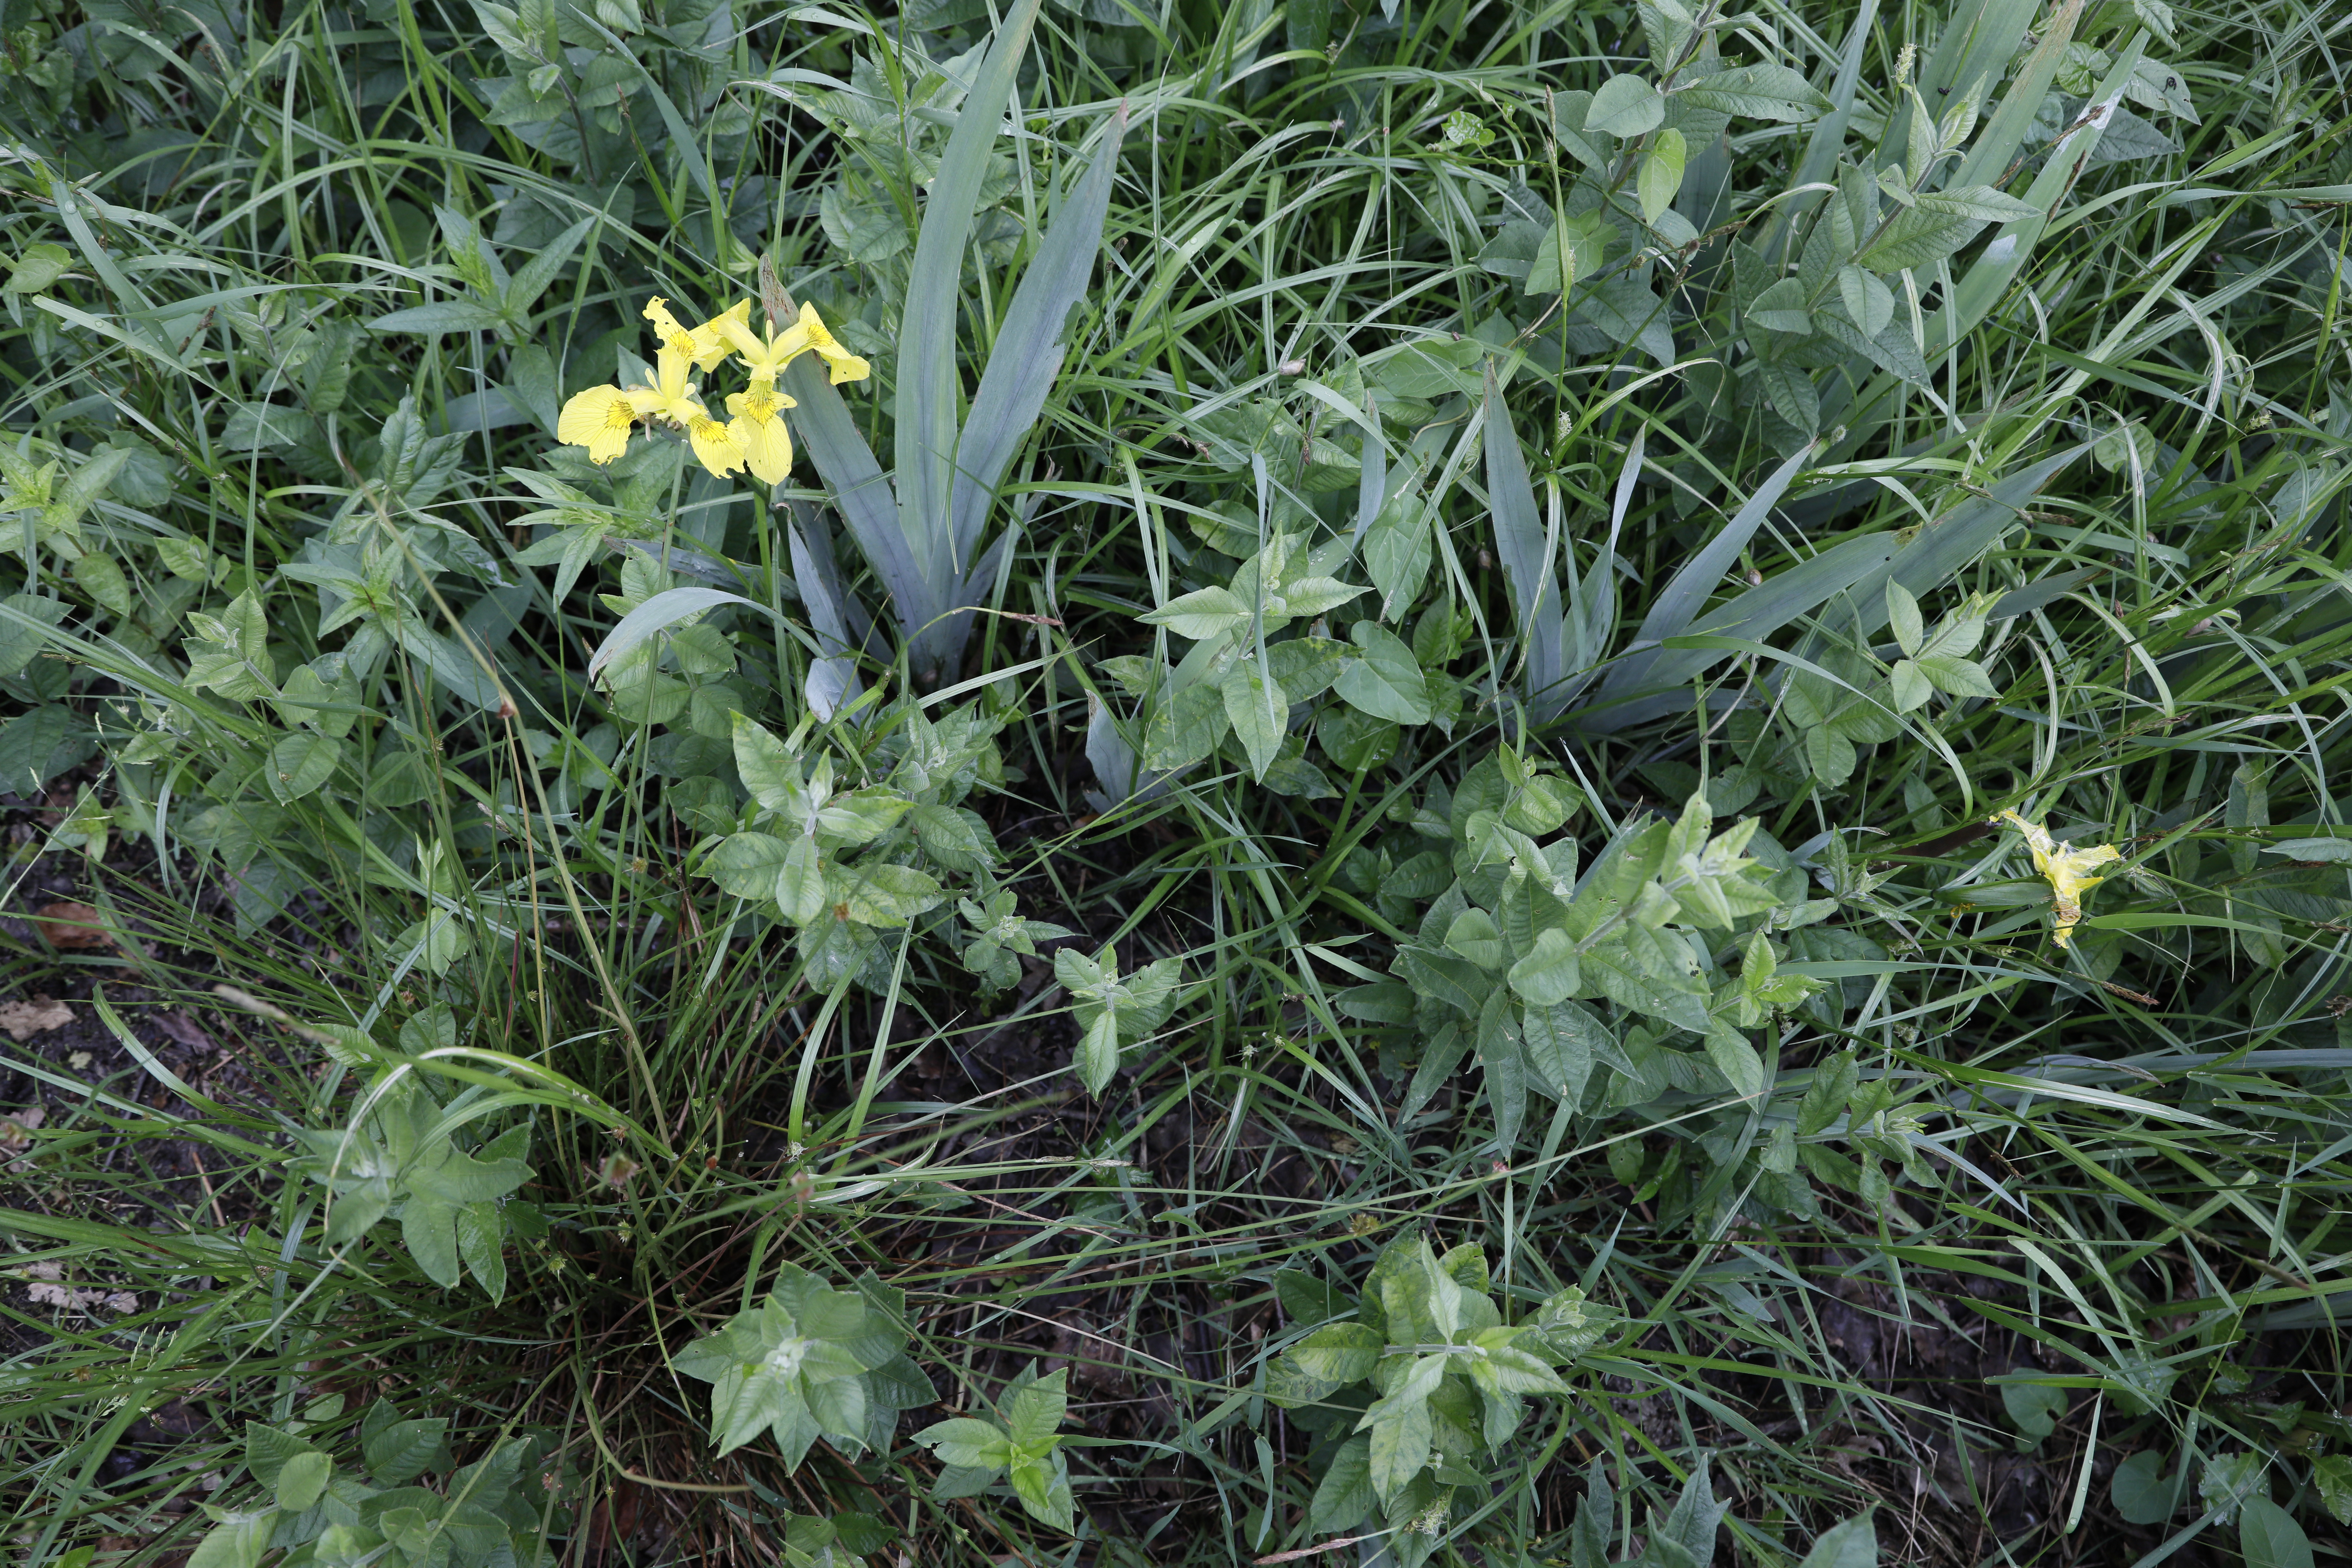
Plant species: Iris pseudacorus